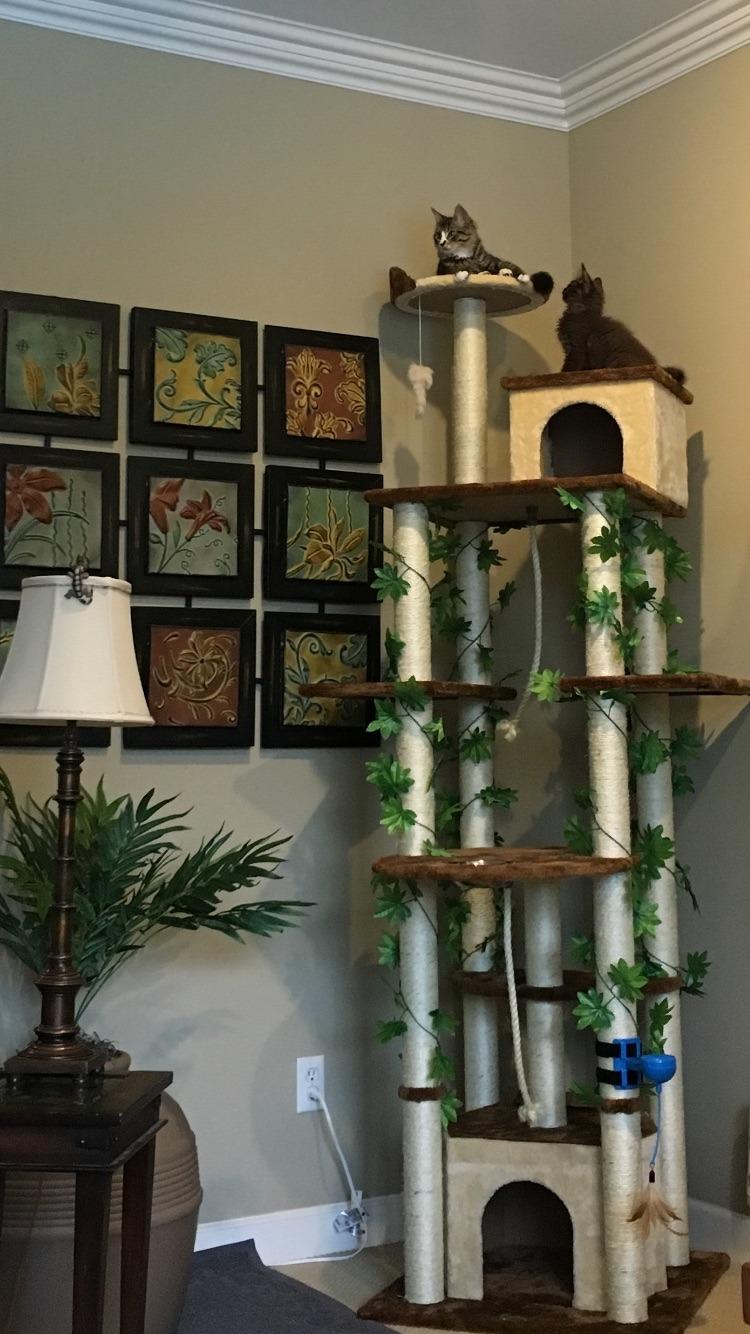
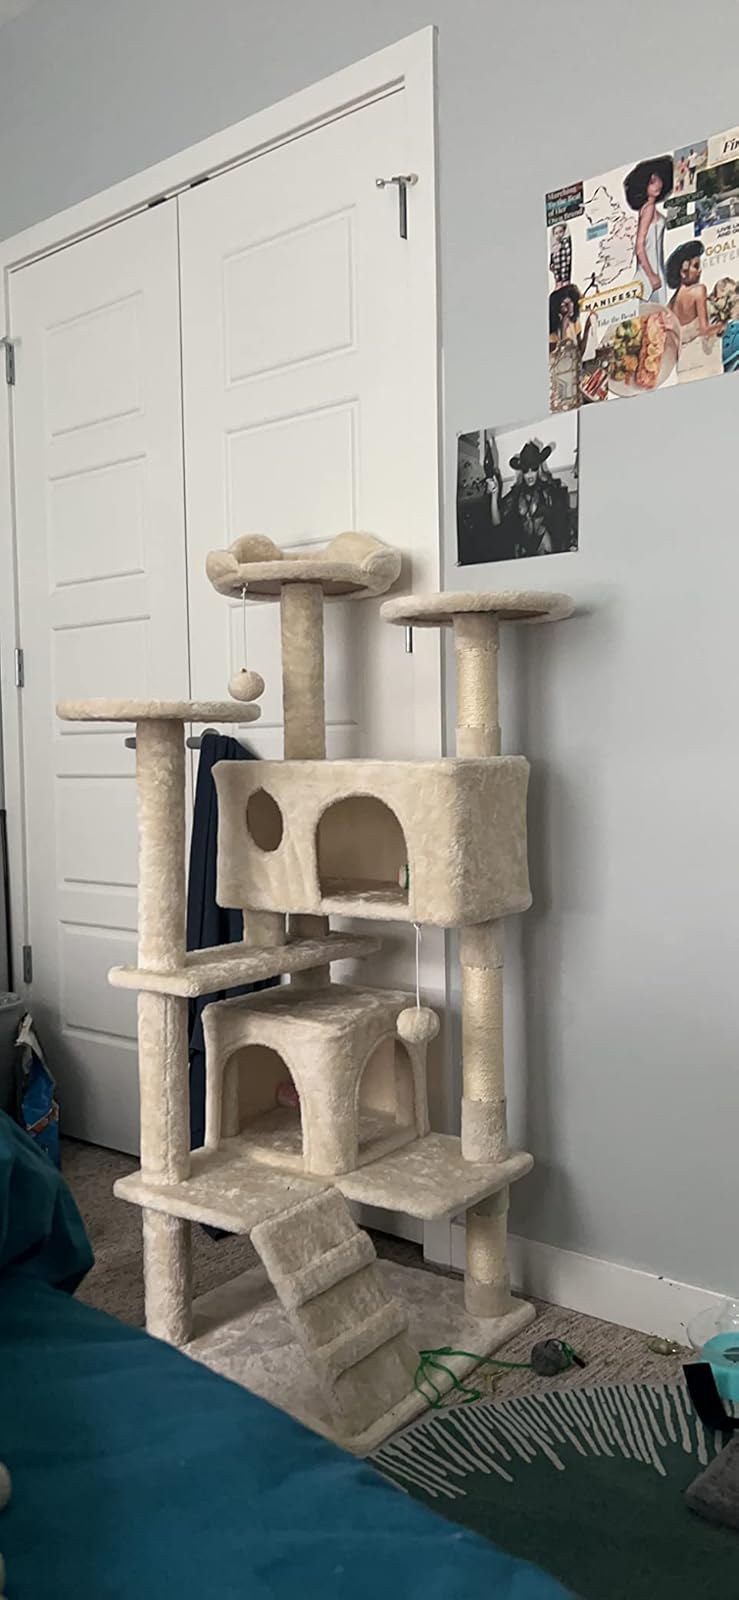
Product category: items_cat tree
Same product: no